Brouwerij Egmond

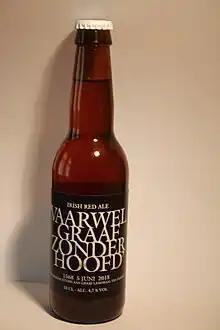
Anniversary Irish red ale

The beers from Brouwerij Egmond are marketed under the name "Sancti Adalberti", with the caption , which can be read as "the last miracle of Saint Adelbert". This name explicitly refers to St Adelbert's Abbey to which the brewery is connected. A blonde, dubbel, tripel, weizen, lentebock, single bock and a winter warmer ("Pastorale") are brewed. A small amount of spring water from the abbey is used in the beers, which is said to have medicinal properties. In 2018, the Irish red ale ("Farewell Headless Count") was released on the occasion of the 450th anniversary of the beheading of Lamoral, Count of Egmont.